Colonial architecture in Padang

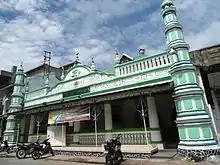
Masjid Muhammadan, a historic mosque in Padang

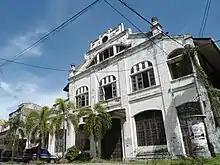
Old Town Padang

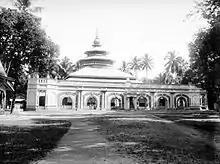
Ganting Grand Mosque before the installation of its minarets, 1900–1923

Colonial architecture in Padang, Sumatra, Indonesia, includes the Masjid Muhammadan. Padang has long been a trade center and was a center of pepper trade and gold mine from the 16th to 17th century . Trade extended to India, Portugal, United Kingdom and the Netherlands. In 1663 the city came under the Dutch authority (Dutch East Indies). The city was under British authority twice, during the war between United Kingdom and the Netherlands (1781-1784) and during the Napoleonic Wars (1795-1815). Afterwards the city was transferred back to the Netherlands. It came under control of Imperial Japan during World War II, and after the war control was eventually transferred to the independent Republic of Indonesia. Padang has also been a center for coffee, salt and textile trade.